Héctor Chumpitaz

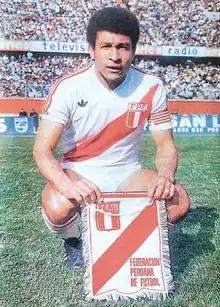

Héctor Eduardo Chumpitaz Gonzáles (born 12 April 1943, in Cañete) is a former footballer from Peru. He was voted one of the greatest defenders of all time, among the 30 best defenders in football history, and included within the 100 best players in the history of the World Cup by FIFA in 2018. He is also a member of the Historic Ideal Team of Copa América by CONMEBOL. In addition, he is the seventh highest-scoring South American defender in football history, with 65 official goals.